Volkswagen Passat (B8)

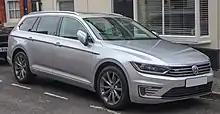
Volkswagen Passat GTE Variant

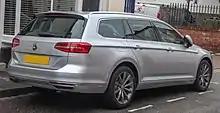
Volkswagen Passat GTE Variant

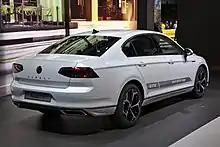
Facelifted Volkswagen Passat GTE

The plug-in hybrid powertrain of the Passat GTE, previously utilised by the Volkswagen Golf GTE and Audi A3 Sportback e-tron, is featured with a larger battery pack in this model. The GTE has an 85 kW three-phase permanent magnet synchronous electric motor, coupled with a 9.9 kWh lithium-ion battery capable of an all-electric range of and a total range of . When paired with the 1.4 liter ACT-equipped TSI petrol engine, it will deliver a fuel economy of 2.0 L/100 km (140 mpg; 120 mpg) equivalent on the New European Driving Cycle, corresponding to CO emissions lower than 38g/km. Top speed is . The trunk size is reduced from 650 liters to 483 liters in the "Variant" stationwagon, compared to non-hybrid Passats, a reduction of 167 liters, due to the battery pack.